Jascha Heifetz

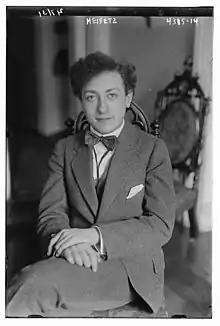
In 1917

To avoid the Russian Revolution, Heifetz and his family left Russia in 1917, traveling by rail to the Russian far east and then by ship to the United States, arriving in San Francisco. On October 27, 1917, Heifetz played for the first time in the United States, at Carnegie Hall in New York City, and became an immediate sensation.